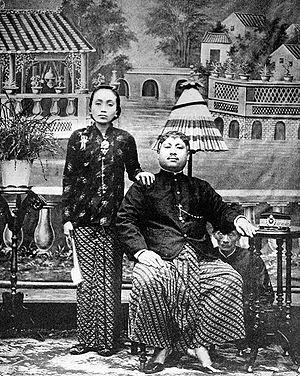
Purwokerto est une ville d'Indonésie dans la province de Java central. Sa population était de 250 000 habitants en 2005.